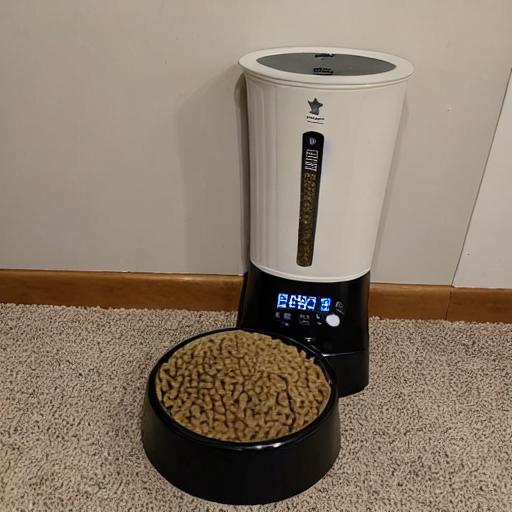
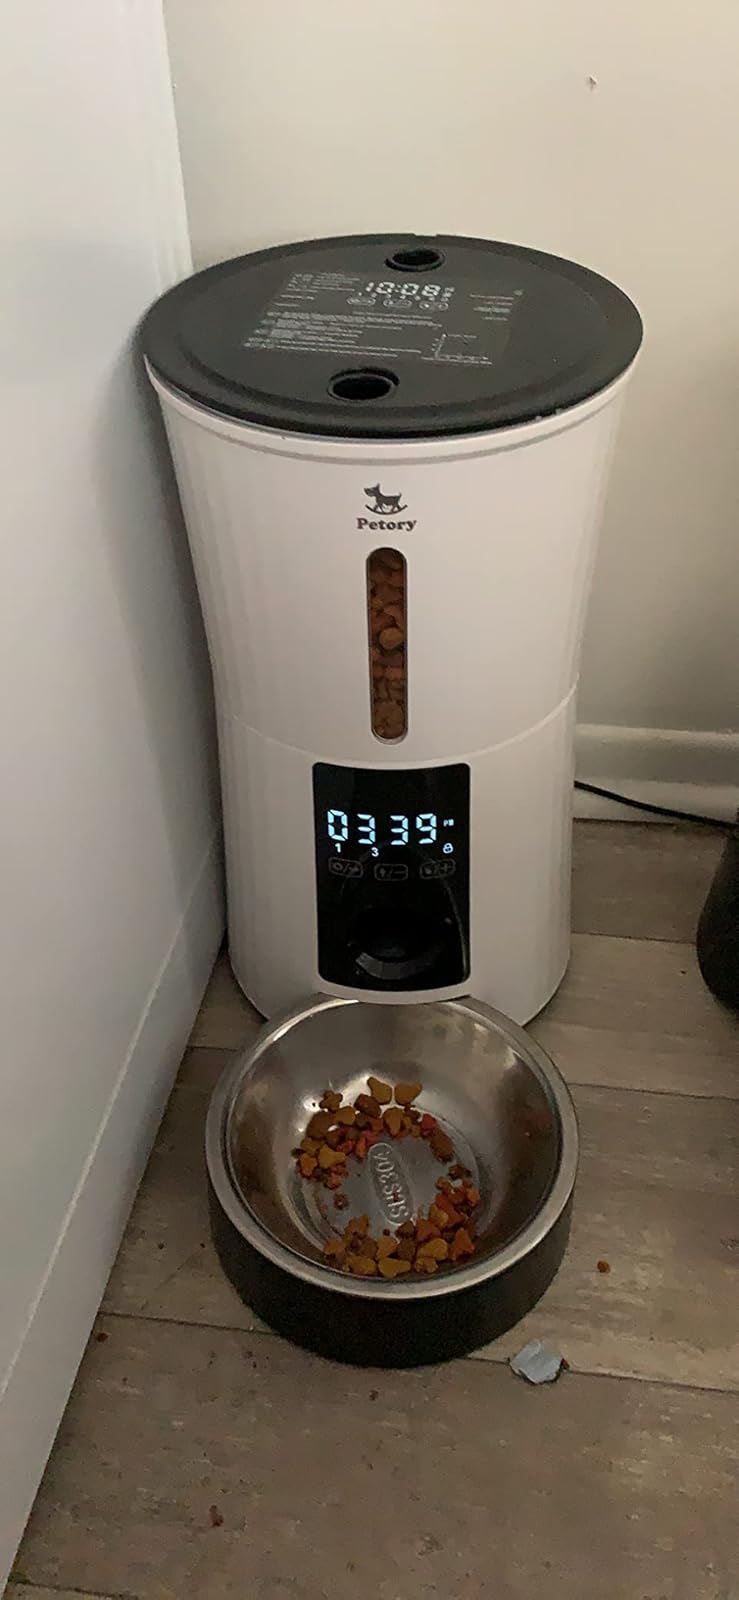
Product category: items_feeder
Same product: no